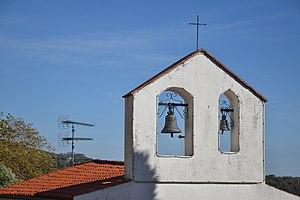
Église Saint-Assiscle et Sainte-Victoire, dans le bourg de Fosse (Pyrénées-Orientales, France).
Fosse est une commune française située dans le département des Pyrénées-Orientales, en région Occitanie.